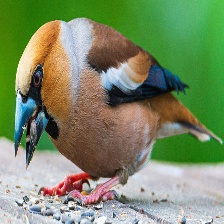
Species: HAWFINCH
Scientific name: COCCOTHRAUSTES COCCOTHRAUSTES